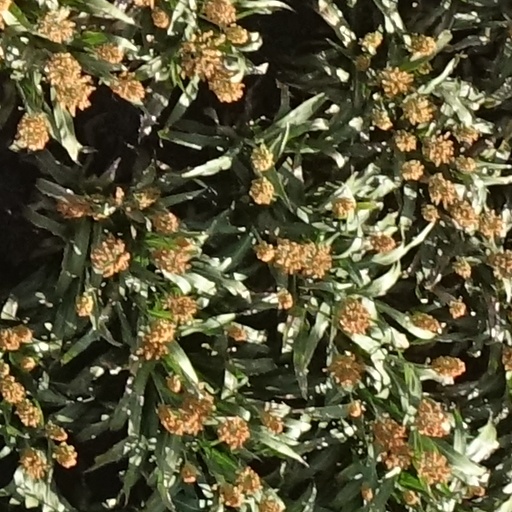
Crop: sorghum